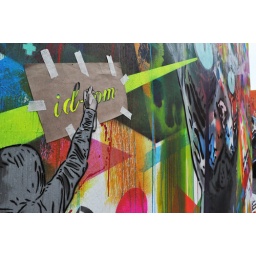
id-iom about to sign 'No colour above plimsoll line' at UPfest 2010 wall